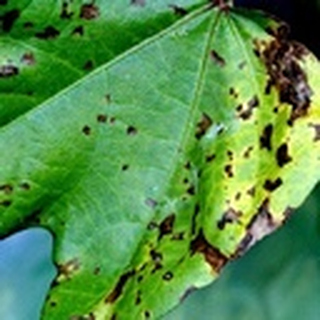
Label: cotton_bacterial_blight